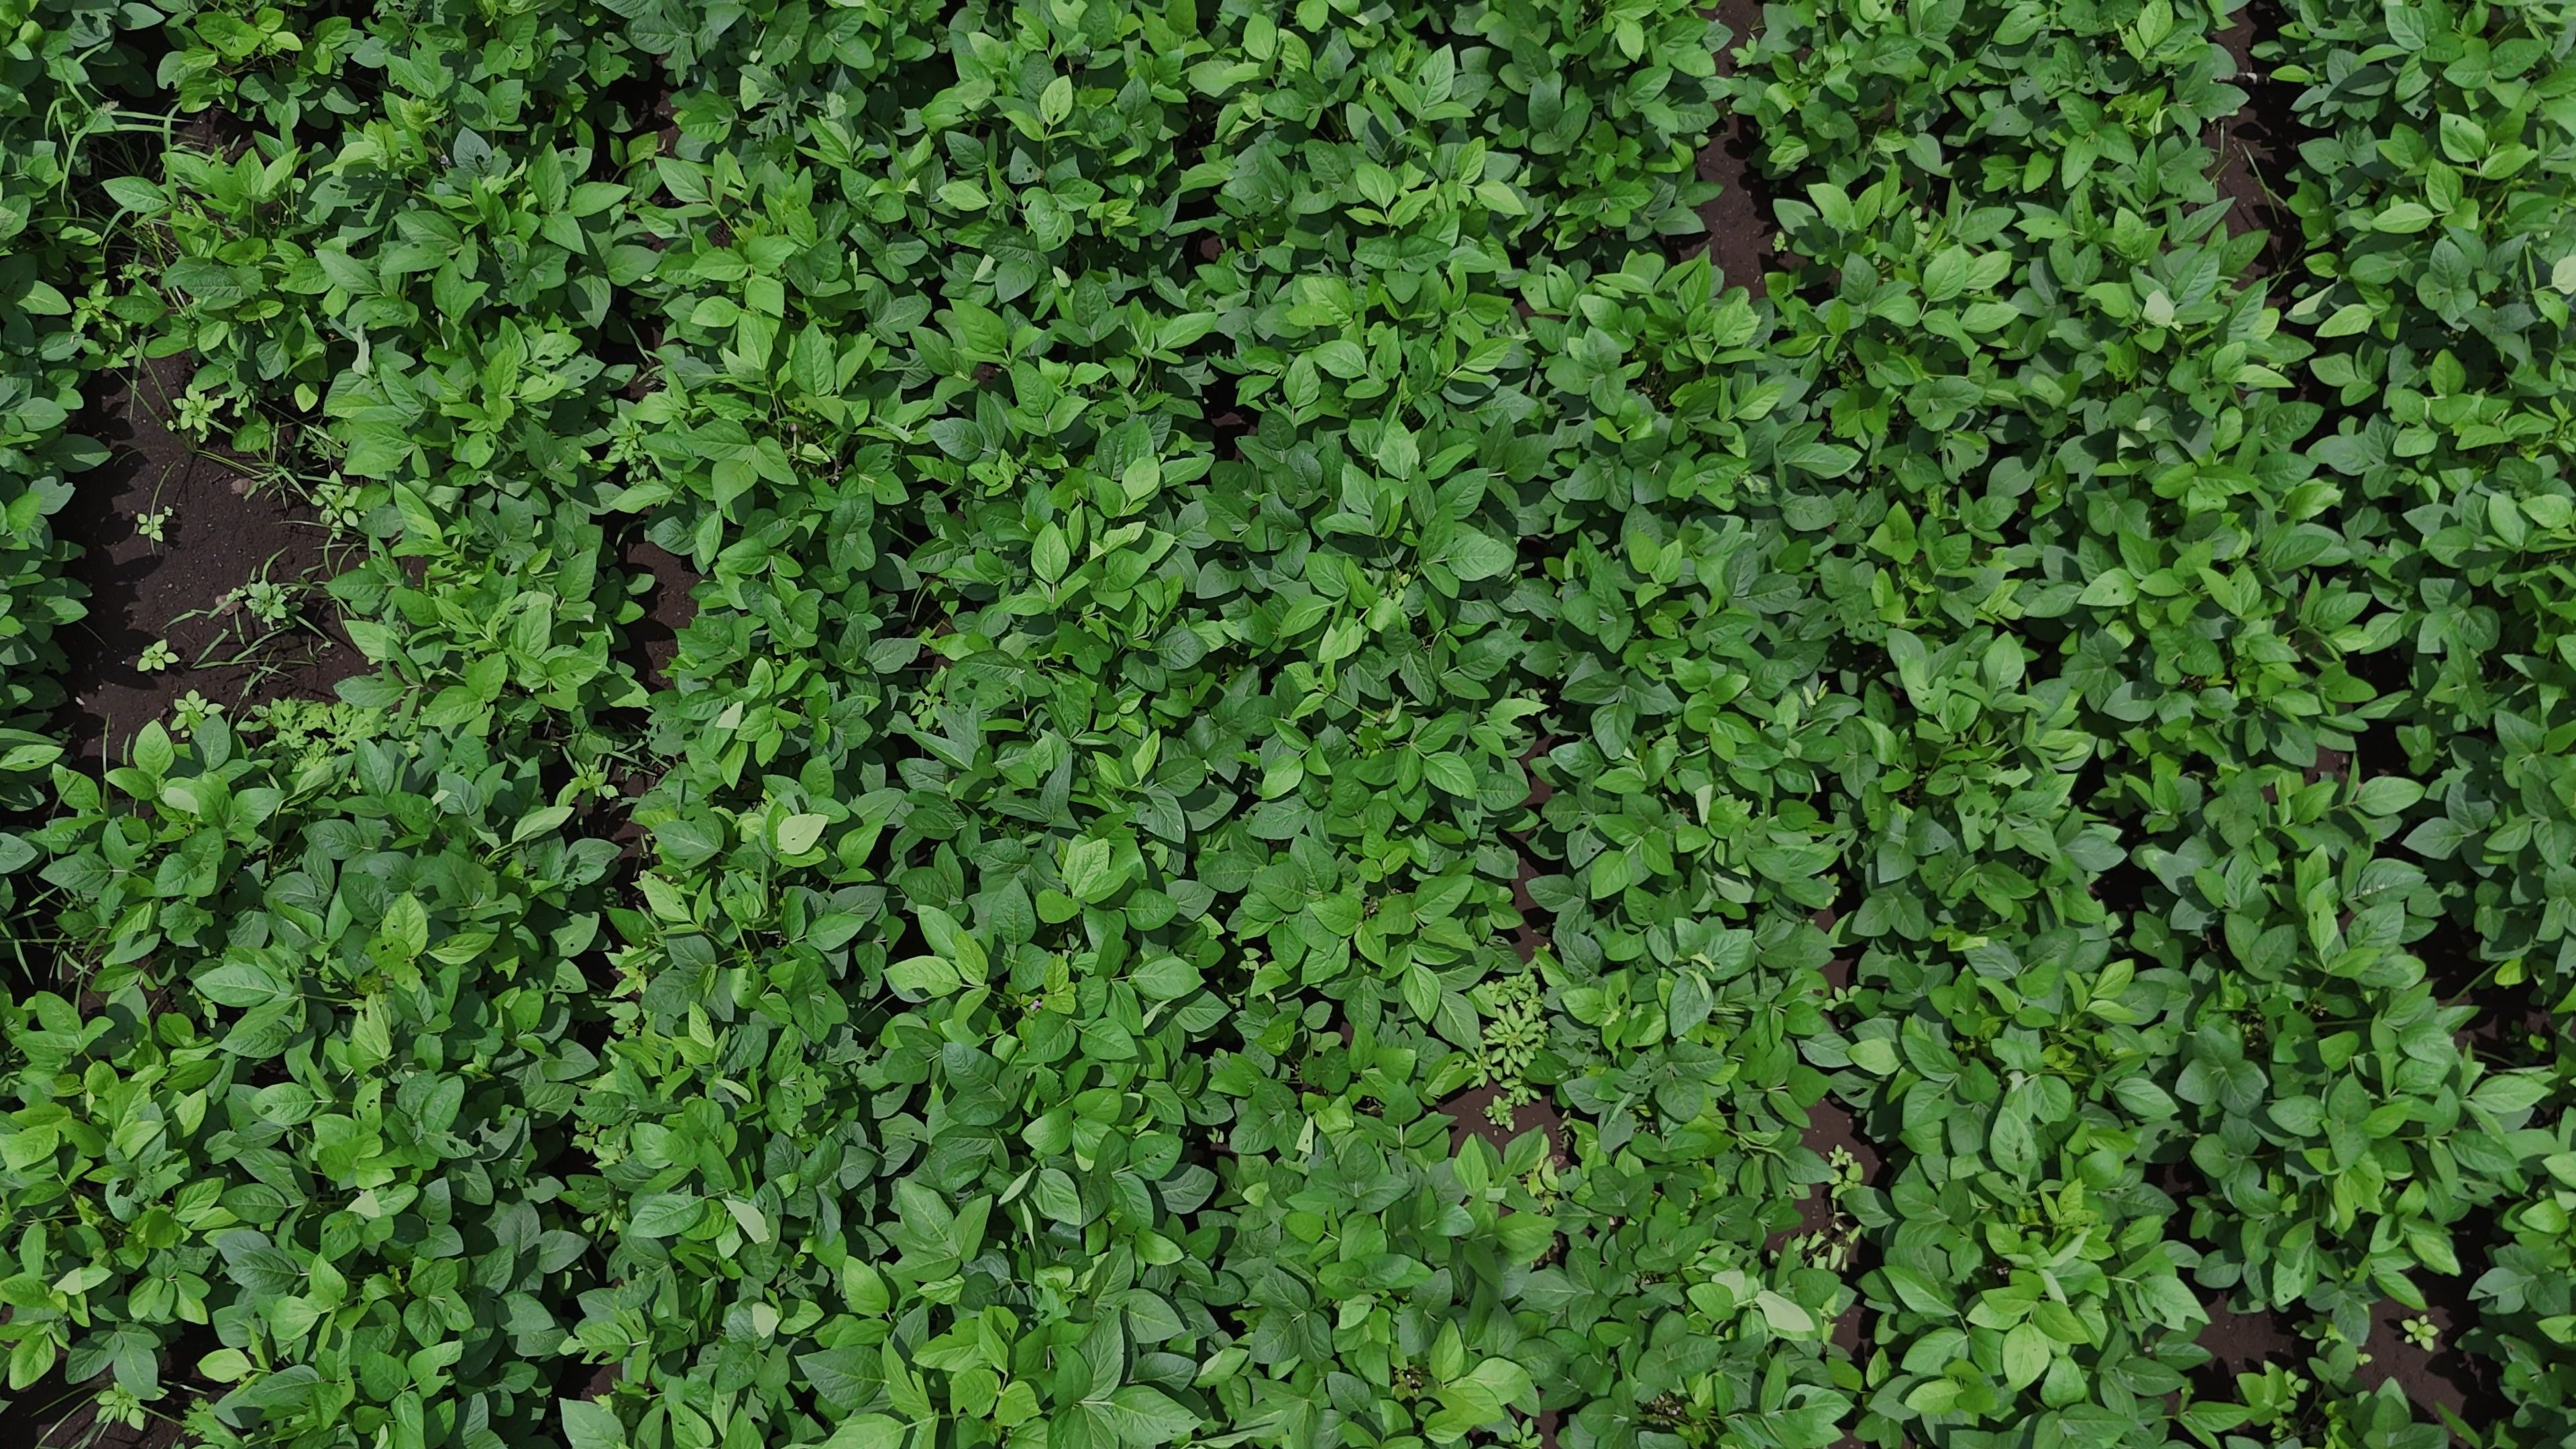
Label: Healthy